Johan Storm

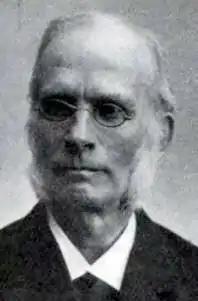
Johan Fredrik Breda Storm

Johan Fredrik Breda Storm (24 November 1836 – 26 October 1920) was a Norwegian professor, linguist and philologist. He is known for his development of the Norvegia transcription.